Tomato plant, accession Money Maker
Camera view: tilt-top (135 deg); turntable rotation: 180 degrees
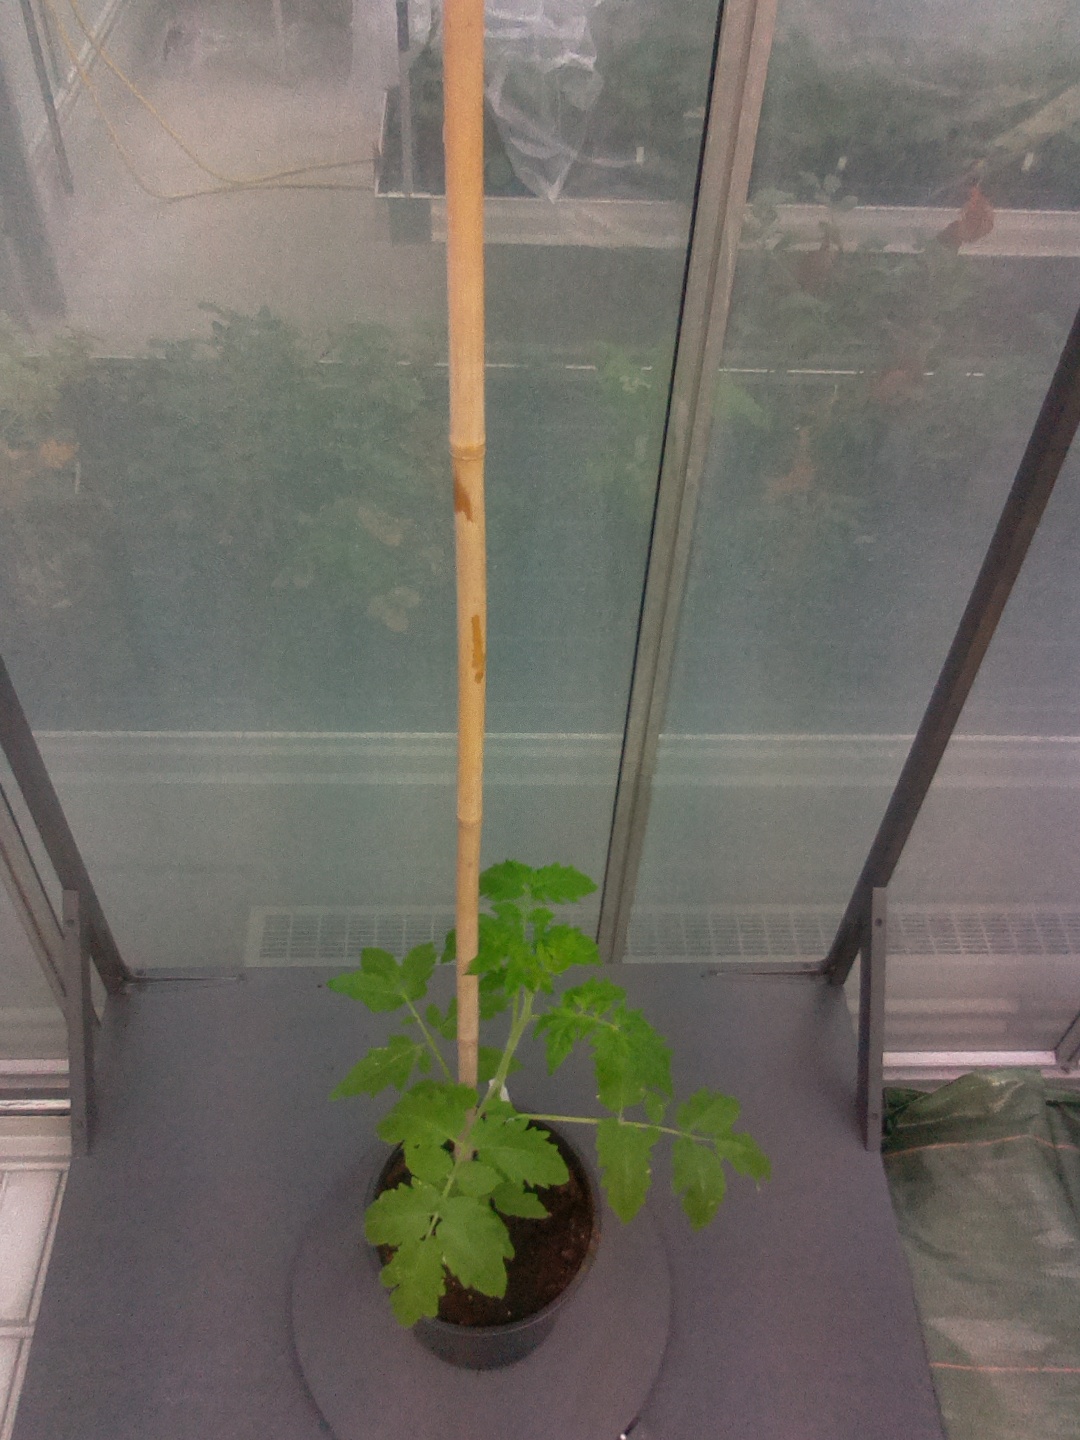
BBCH growth stage 13: 6 of true leaves visible